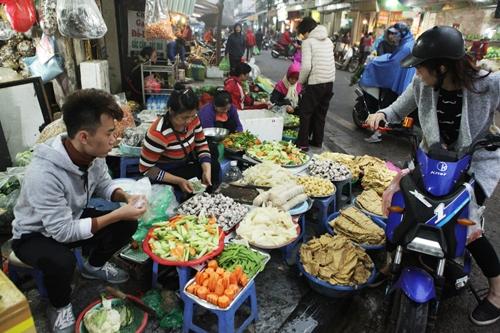
có một vài người đang mua hàng ở các sạp hàng bên đường